Police Athletic League of New York City

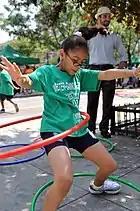

PAL provides organized co-ed sports leagues for 14,000 New York City children, who are involved in sports such as basketball, flag football, baseball, volleyball and softball. Furthermore, over 825 NYPD officers and 2,500 PAL kids play on Cops & Kids sports teams, which are intended to create mutual respect between cops and kids.